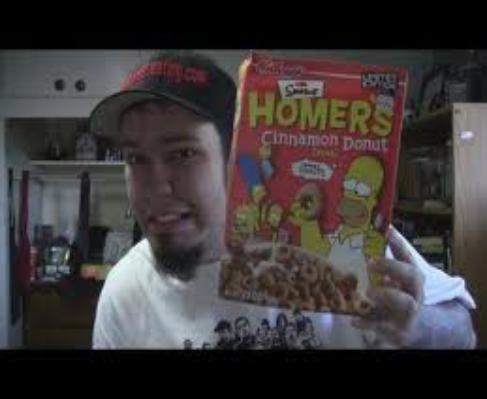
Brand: Homer's Cinnamon Donut
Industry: Food